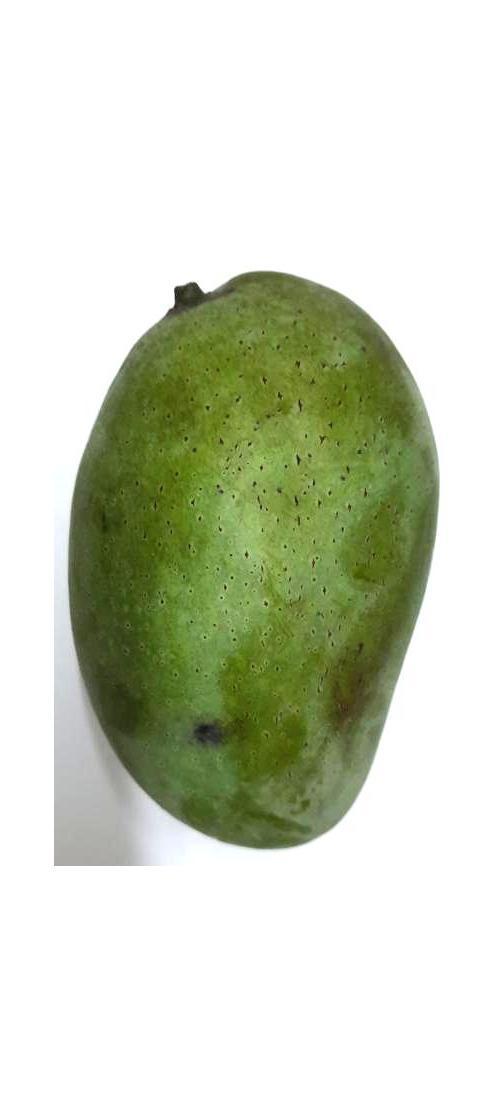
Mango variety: Fazli Classic